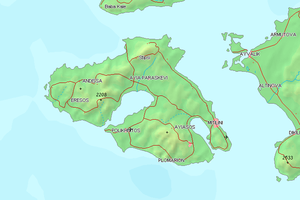
Les opérations navales jouèrent un rôle important au cours de la guerre d'indépendance grecque. Le cœur de l'insurrection, le Péloponnèse et ses abords immédiats, étant d'accès relativement difficile par voie de terre, il était important pour les deux parties de contrôler ses accès maritimes. L'Empire ottoman avait ainsi pour objectif de ravitailler les forteresses côtières encore en sa possession et d'y transporter des troupes. De leur côté, les insurgés essayaient de maintenir le blocus de ces forteresses et d'empêcher la reconquête des régions et îles en leur pouvoir. Leurs opérations de course et de pillage des côtes de l'Asie mineure jouèrent aussi un rôle en paralysant le commerce et les communications ottomanes et en provoquant des troubles dans l'Empire. En raison de la dissymétrie des flottes en présence, il y eut peu de réelles batailles navales, l'accent étant mis chez les Grecs sur l'utilisation de brûlots ; aucune des deux flottes ne réussit à prendre un avantage décisif, la flotte égypto-ottomane étant finalement détruite par une escadre anglo-franco-russe au cours de la bataille de Navarin en 1827.